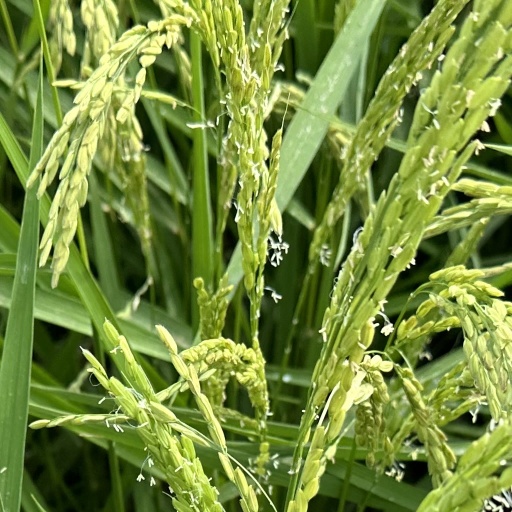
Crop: rice